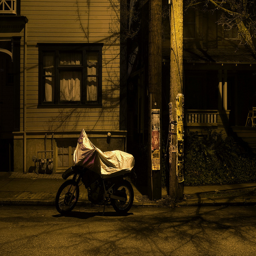
A motorcycle parked and covered on the side of the road.
A motorcycle parked on a street with the top covered in a white sheet.
A bike is covered and parked on a street.
A motorcycle is parked on the street by a house.
A motorcycle is parked and covered outside of a house.